Hans Zatzka

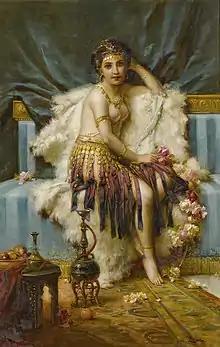
"Beauty with Flowers in an Interior"

Hans Zatzka was born on 8 March 1859 in Vienna. His father Bartholomaüs was a construction worker, and his mother was Marie Karpischek Zatzka.